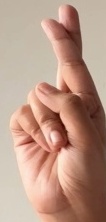
ASL sign: R